Sweet Home School District

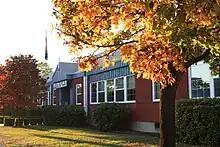
The Sweet Home School District administrative office

The district was incorporated on December 20, 1964 following a recommendation from the Linn County reorganization committee that the Crawfordsville, Holley, Cascadia, Liberty, Foster, Sweet Home Elementary and Sweet Home Union High School districts be consolidated into one administrative district. Prior to consolidation, Sweet Home Union High School's history dates back to 1912.